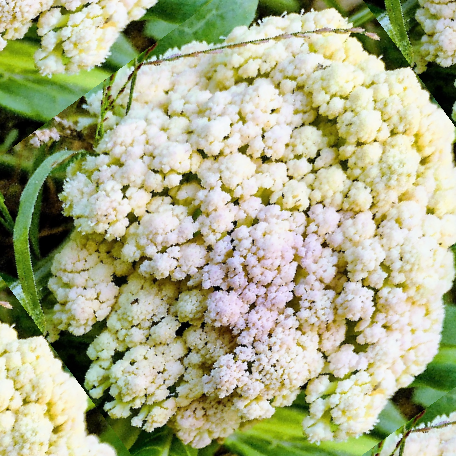
Label: Bacterial spot rot